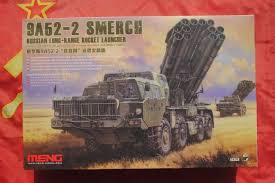
Label: Self Propelled Artillery